William H. Waterhouse House

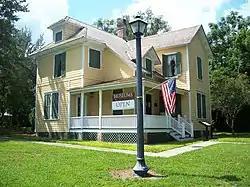
William H. Waterhouse House, September 2007

The William H. Waterhouse House is a historic residence in Maitland, Florida, United States, that is listed on the National Register of Historic Places.